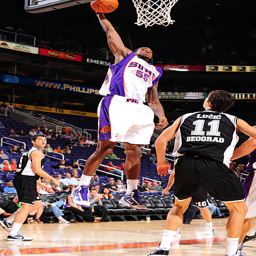
# drives for a shot against football team in a game played .